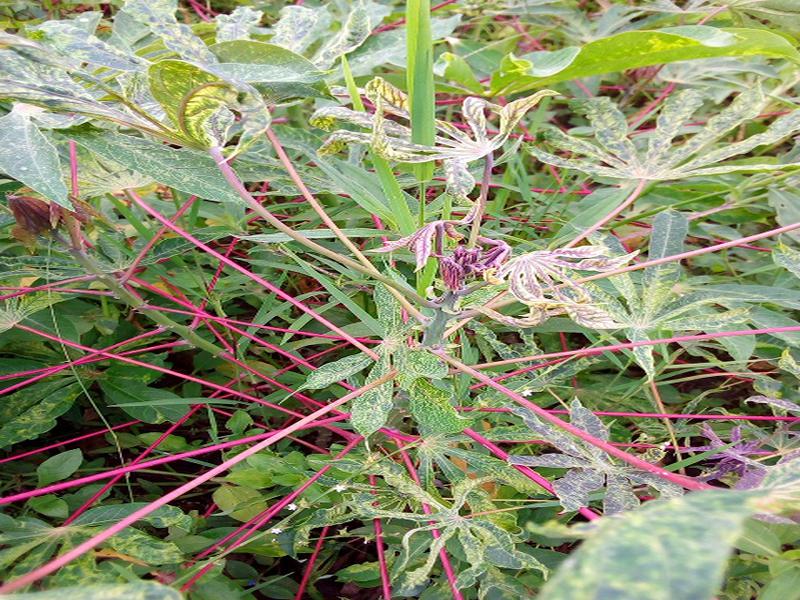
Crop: cassava
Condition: green_mottle